Marker pen

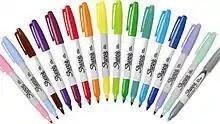
Full spectrum of Sharpie markers.

A whiteboard marker— or dry-erase marker— uses an erasable ink, made to be used on a slick (or matte-finished), non-porous writing surface, for temporary writing with overhead projectors, whiteboards, glass, and the like. They are designed so that the user can easily erase the marks using a damp cloth, tissue, handkerchief, baby wipe, or other easily cleaned or disposable items. Generally, people use fabrics to do so, but others use items like paper, clothing items, some even use their bare hands to wipe it clear. The erasable ink does not contain the toxic chemical compounds xylene and/or toluene as have been used in permanent markers, being less of a risk to being used as a recreational drug.